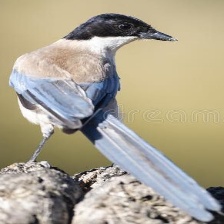
Species: IBERIAN MAGPIE
Scientific name: CYANOPICA COOKI
ImageNet parent category: magpie